Katharine A. Morey

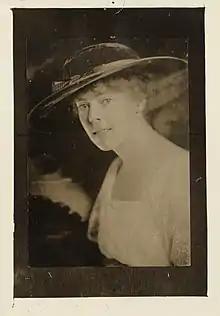
Katharine A Morey [ca. 1915-1916 September 30

]Katharine A. Morey was an American suffragist, Silent Sentinel, officer of the Massachusetts State Branch of the National Woman's Party, and a member of the NWP Advisory Council. She and Lucy Burns were the first two American women to be arrested in front of the White House for the cause of women's suffrage.